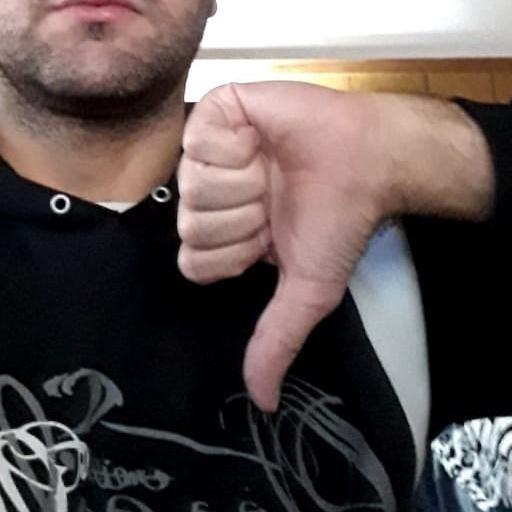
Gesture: dislike